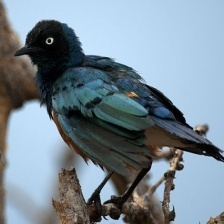
Species: SUPERB STARLING
Scientific name: LAMPROTORNIS SUPERBUS